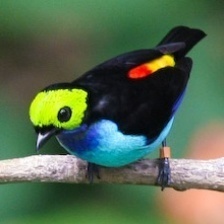
Species: PARADISE TANAGER
Scientific name: TANGARA CHILENSIS